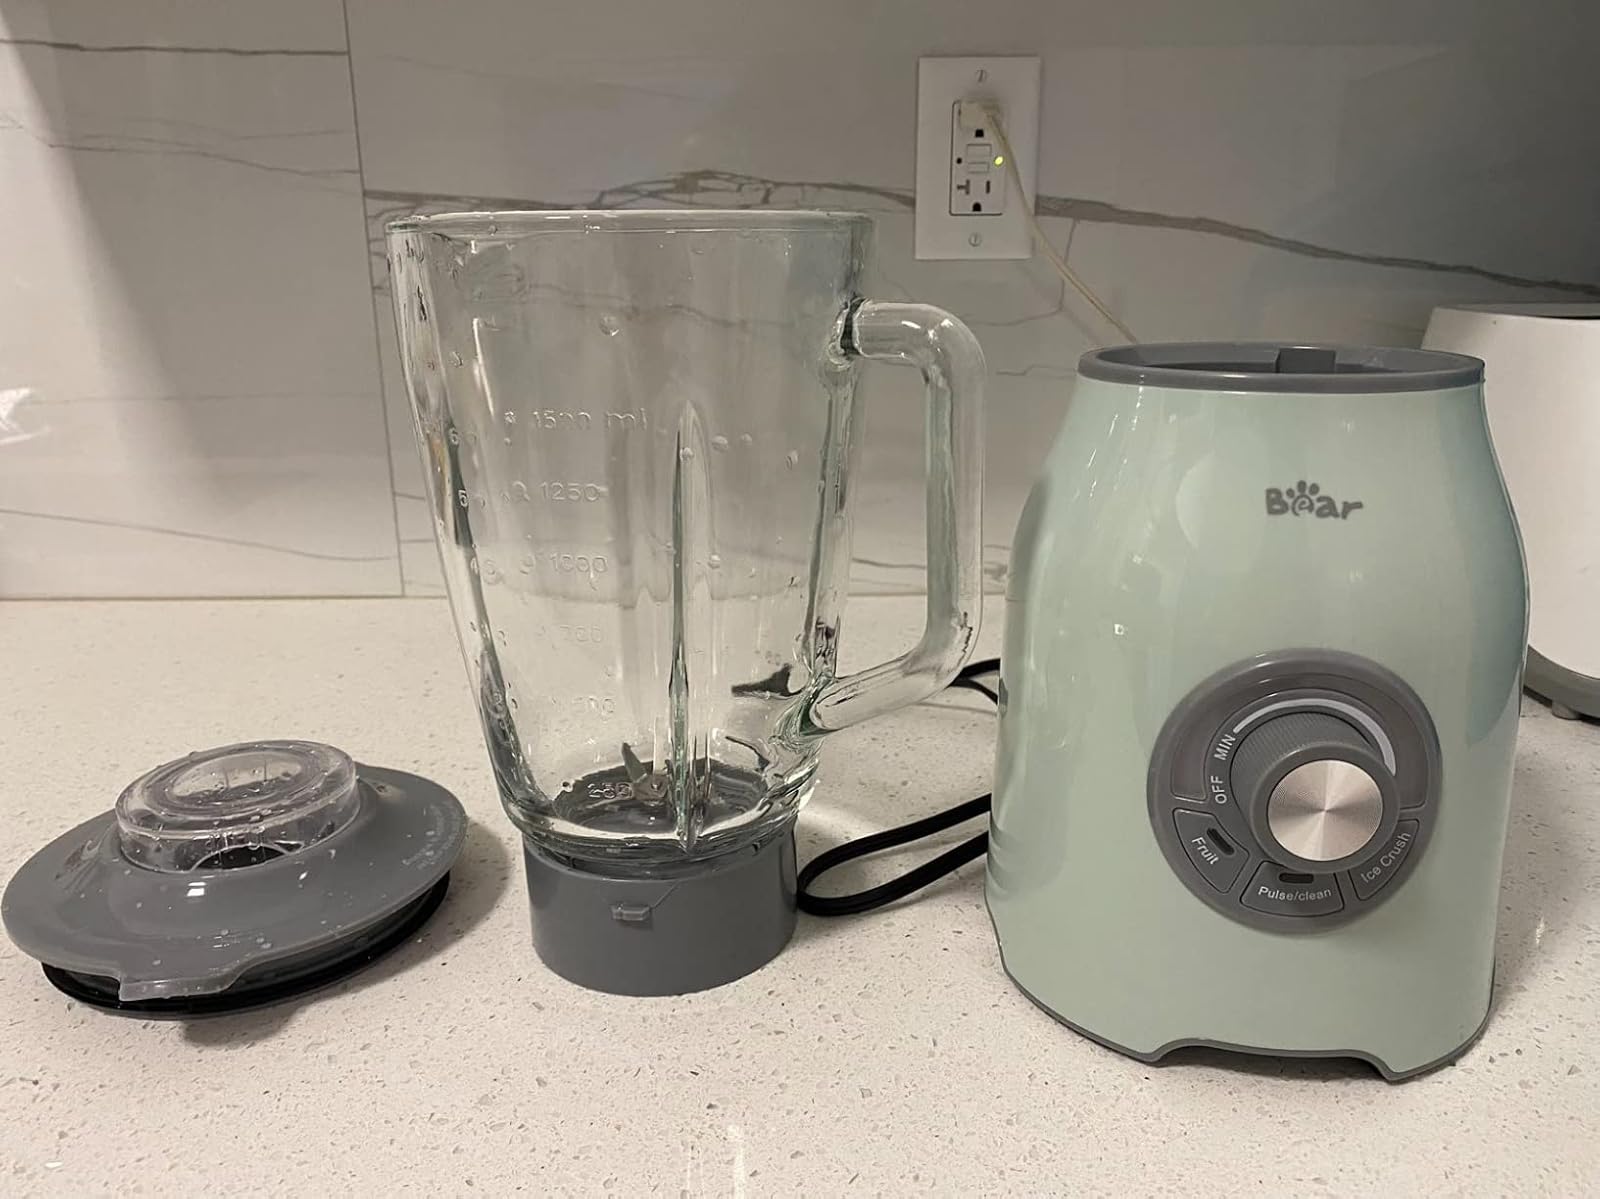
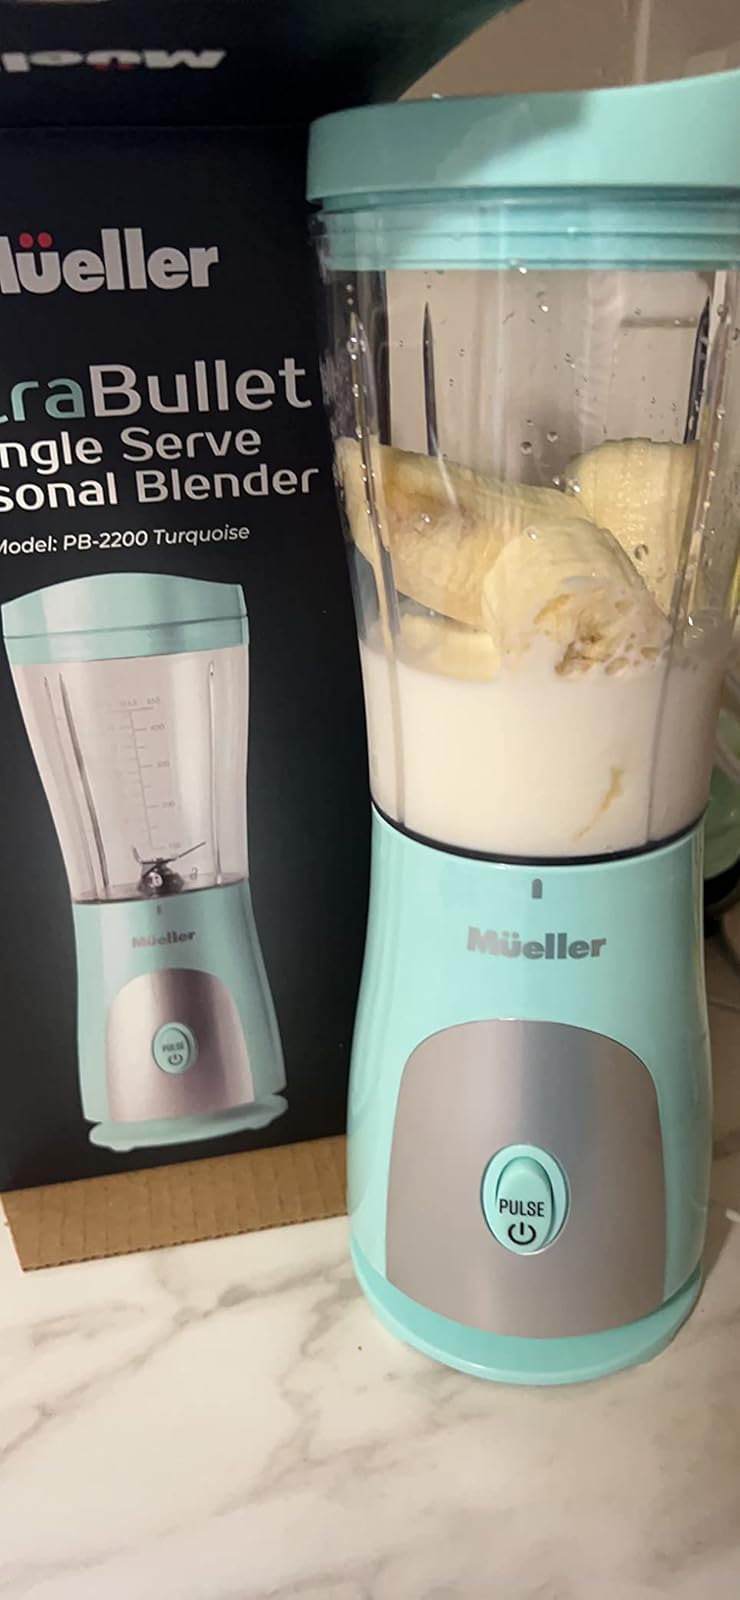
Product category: items_blender
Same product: no